Li Yifei

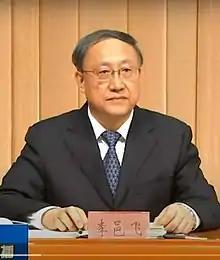

Li Yifei (born January 1964) is a Chinese politician who is the current Party Secretary of Ningxia, in office since June 2024. He previously served as political commissar and party secretary of Xinjiang Production and Construction Corps (XPCC).